Reactive aldehyde species

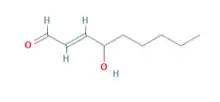
4-hydroxynonenal, a common disease-associated pro-inflammatory RASP

Reactive aldehyde species (RASP), also known as reactive aldehydes, refer to a class of electrophilic organic aldehyde molecules that are generally toxic or facilitate inflammation. RASP covalently react with amine groups (via Schiff base formation) and thiol groups (via Michael addition), particularly in proteins. Following threshold amounts of binding to the electrophile-responsive proteome, RASP modify protein function, as has been described with MAP kinase, protein kinase C, and other proteins that potentiate cytokine release and other aspects of inflammation. Binding of RASP to proteins can also lead to NF-kB activation, autoantibody formation, inflammasome activation, and activation of Scavenger Receptor A. RASP are formed via a variety of processes, including oxidation of alcohols, polyamine metabolism and lipid peroxidation. In addition to binding to proteins and other amine or thiol-containing molecules such as glutathione, RASP are metabolized by aldehyde dehydrogenases or aldehyde reductases. Due to the toxicity of RASP, only a small number of genetic mutations in aldehyde dehydrogenases allow for viable offspring, resulting in Sjögren-Larsson Syndrome, Succinic Semi-Aldehyde Dehydrogenase Deficiency, and other rare diseases.